Question: What color is the wet suit?
Tambaya: Wani launi ne jiƙarƙiyar rigar?
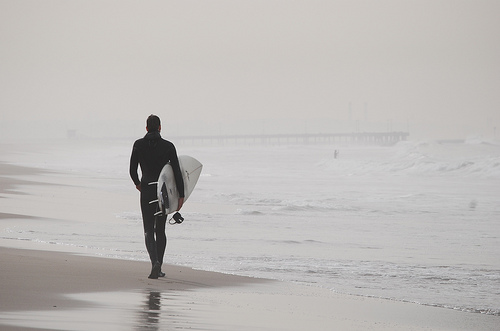
Answer: Black.
Amsa: Baƙi.